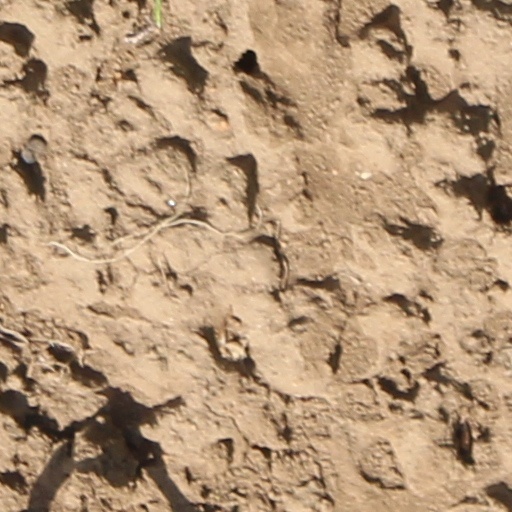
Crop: wheat